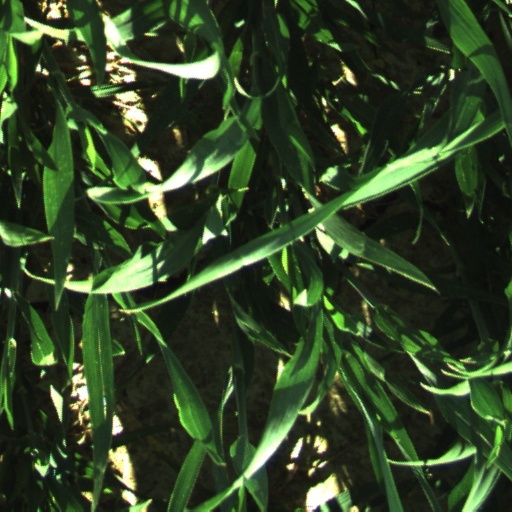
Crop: wheat